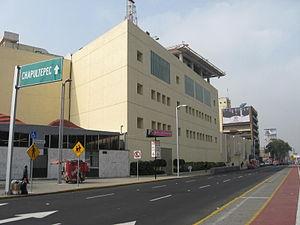
Televisa est une entreprise multimédia mexicaine, la plus importante d'Amérique latine et du monde hispanique. Le nom Televisa est la contraction de Televisión Vía Satélite.